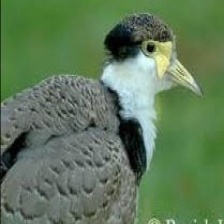
Species: MASKED LAPWING
Scientific name: VANELLUS MILES